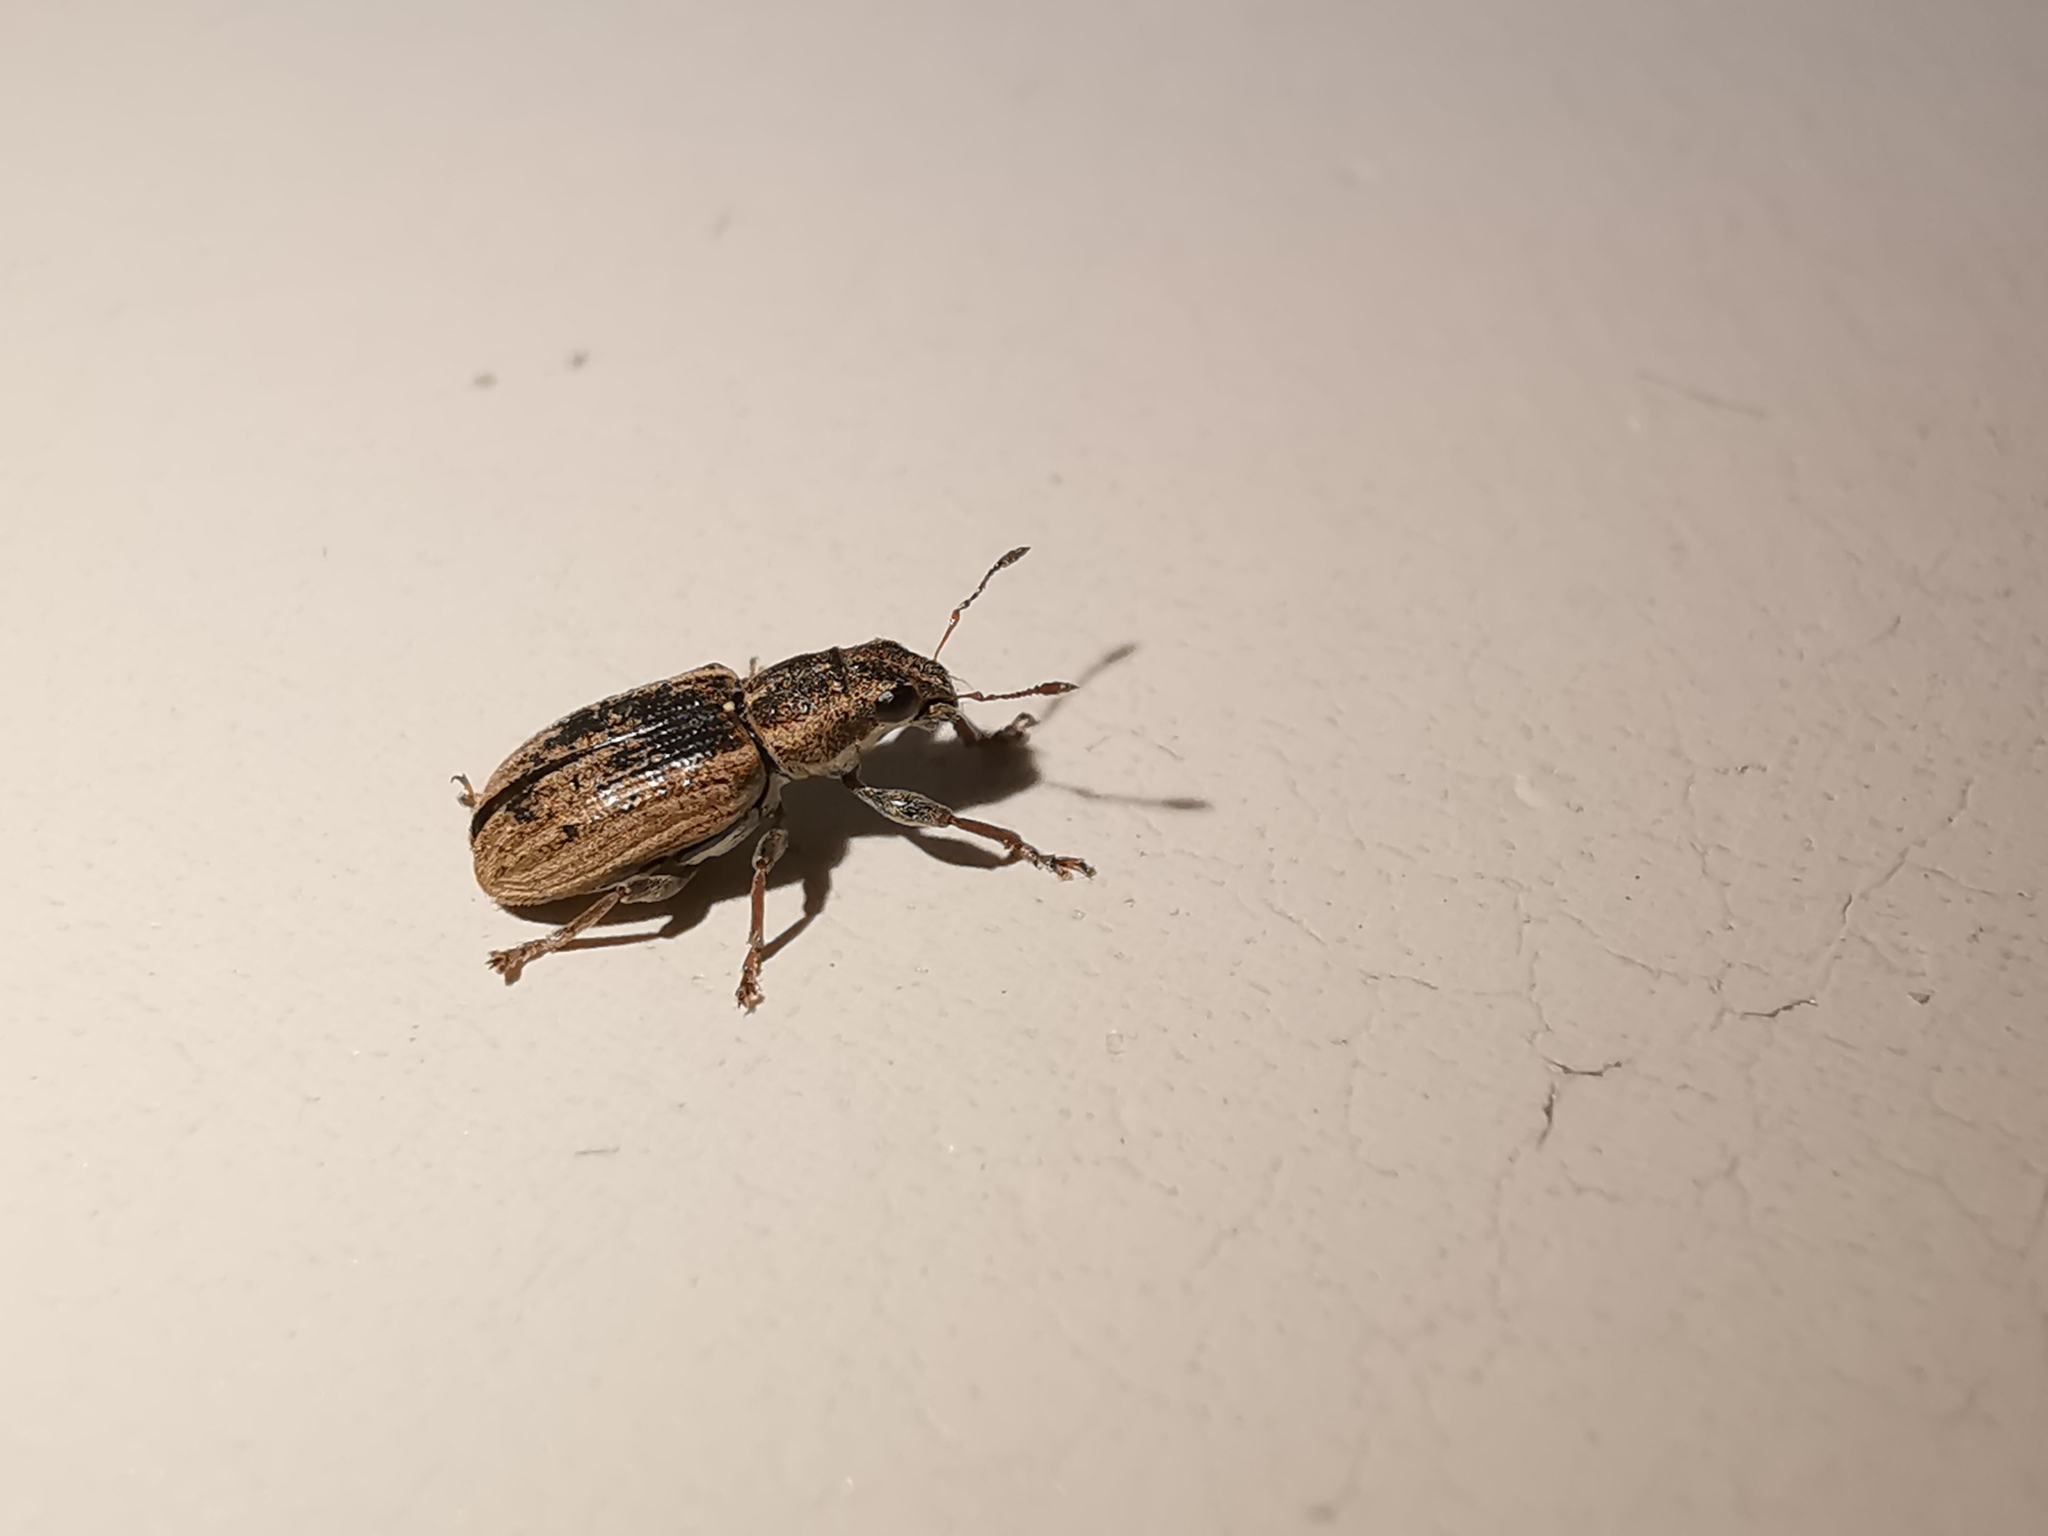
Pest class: pea_leaf_weevil